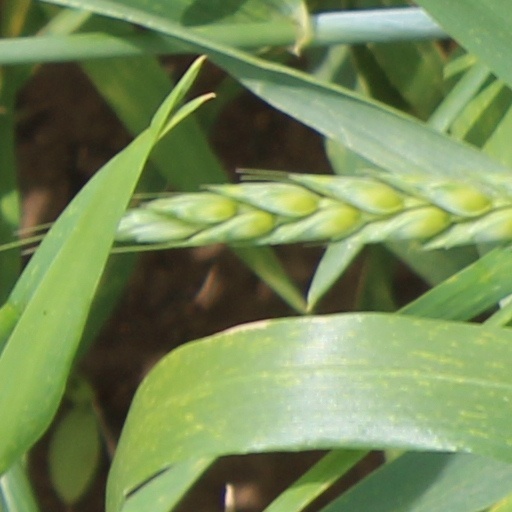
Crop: wheat